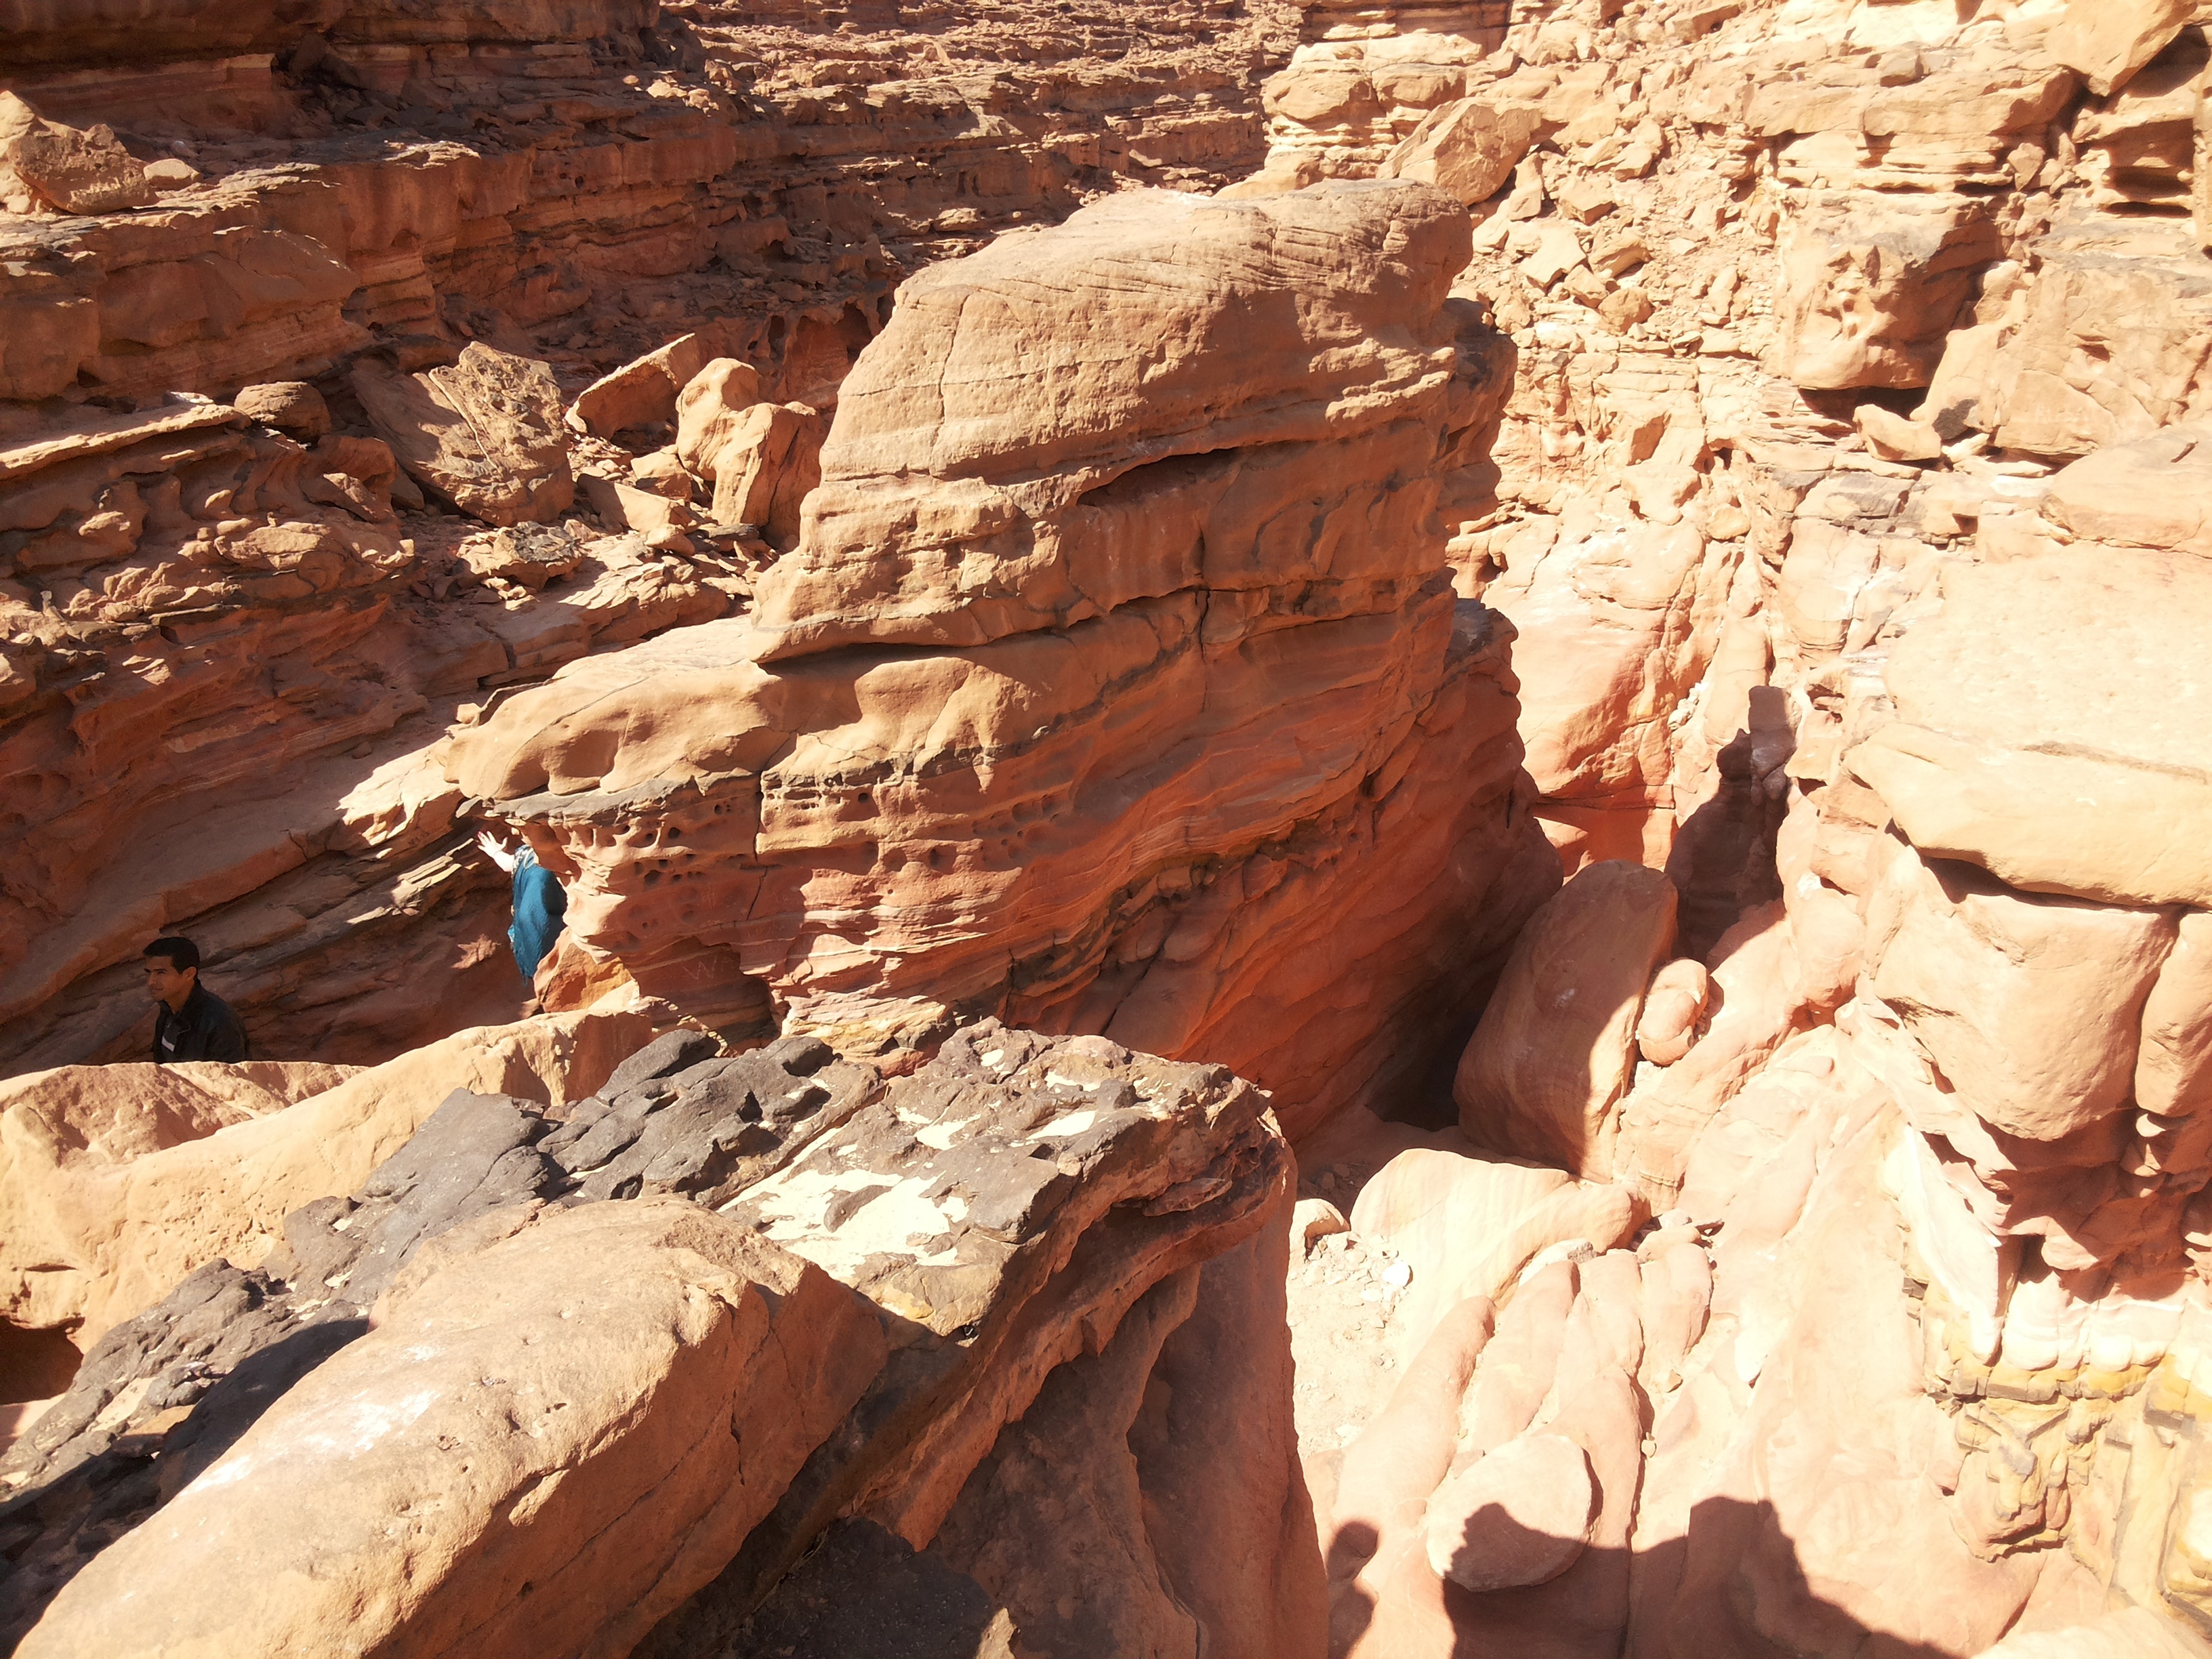
landscape, nature, outdoor, rock, wilderness, desert, view, land, formation, wild, environment, arch, scenic, natural, scenery, canyon, egypt, geology, badlands, wadi, landform, sinai, geographical feature